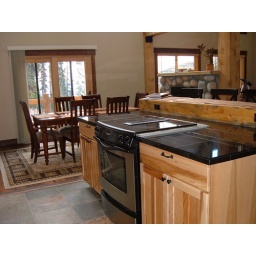
This is the kitchen in a rental house in Breckenridge. You wouldn't believe the view from here!